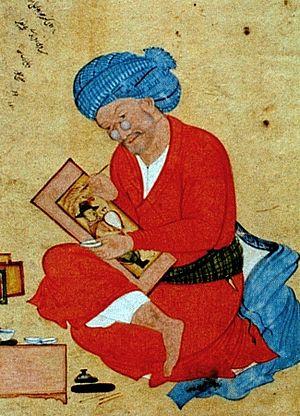
Reza Abbassi, connu aussi sous le nom de Reza, né en 1565 et mort en 1635, est le plus fameux des peintres et calligraphes perses de l'école d'Ispahan, sous le règne des Séfévides et du chah Abbas Iᵉʳ le Grand.